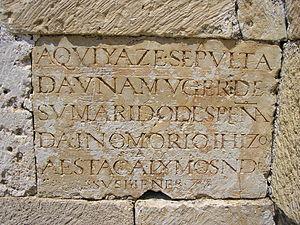
Carrascal del Río est une commune de la province de Ségovie dans la communauté autonome de Castille-et-León en Espagne.